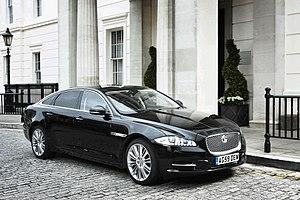
La voiture du Premier ministre fait référence à un certain nombre de véhicules de fabrication britannique utilisés par le Premier ministre du Royaume-Uni. Les véhicules actuellement utilisés sont des modèles V8 5,0 litres suralimentés Jaguar XJ Sentinel blindés et fabriqués sur mesure. Les voitures utilisées par le Premier ministre sont les modèles à empattement long de la Jaguar XJ.